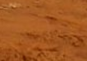
Surface type: ground